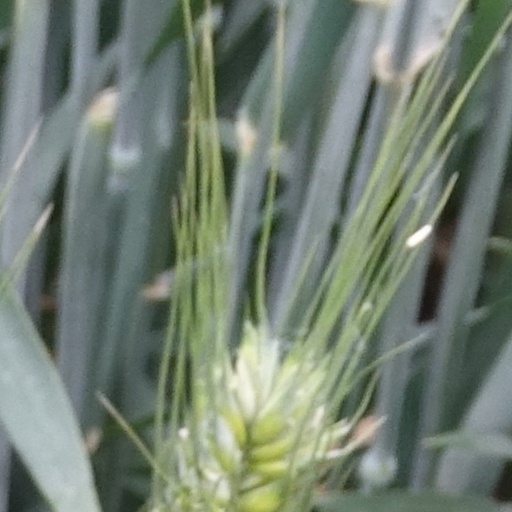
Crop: wheat